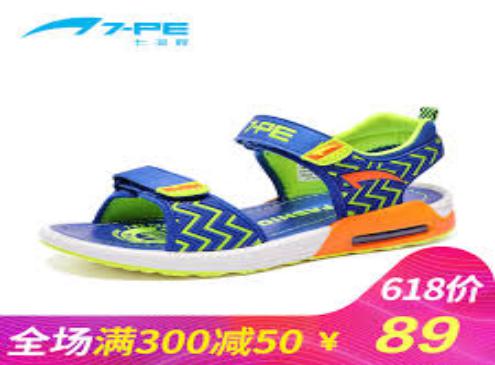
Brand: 7-PE
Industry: Clothes